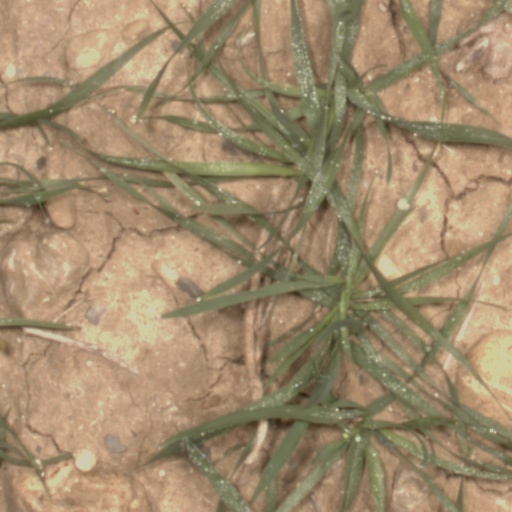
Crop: wheat